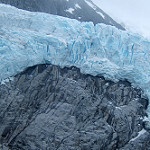
Label: glacier